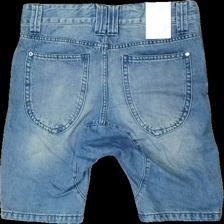
View: back
Type: Shorts
Category: Men
Brand: Humör (Skate)
Colors: Blue
Material: 100% cotton
Cut: Regular
Size: M
Season: All
Trend: Denim
Damage location: bottom left
Damage 2 location: middle left
Damage 3 location: middle right
Price range: 50-100
Recommended usage: Reuse
Description: blå jeans shorts